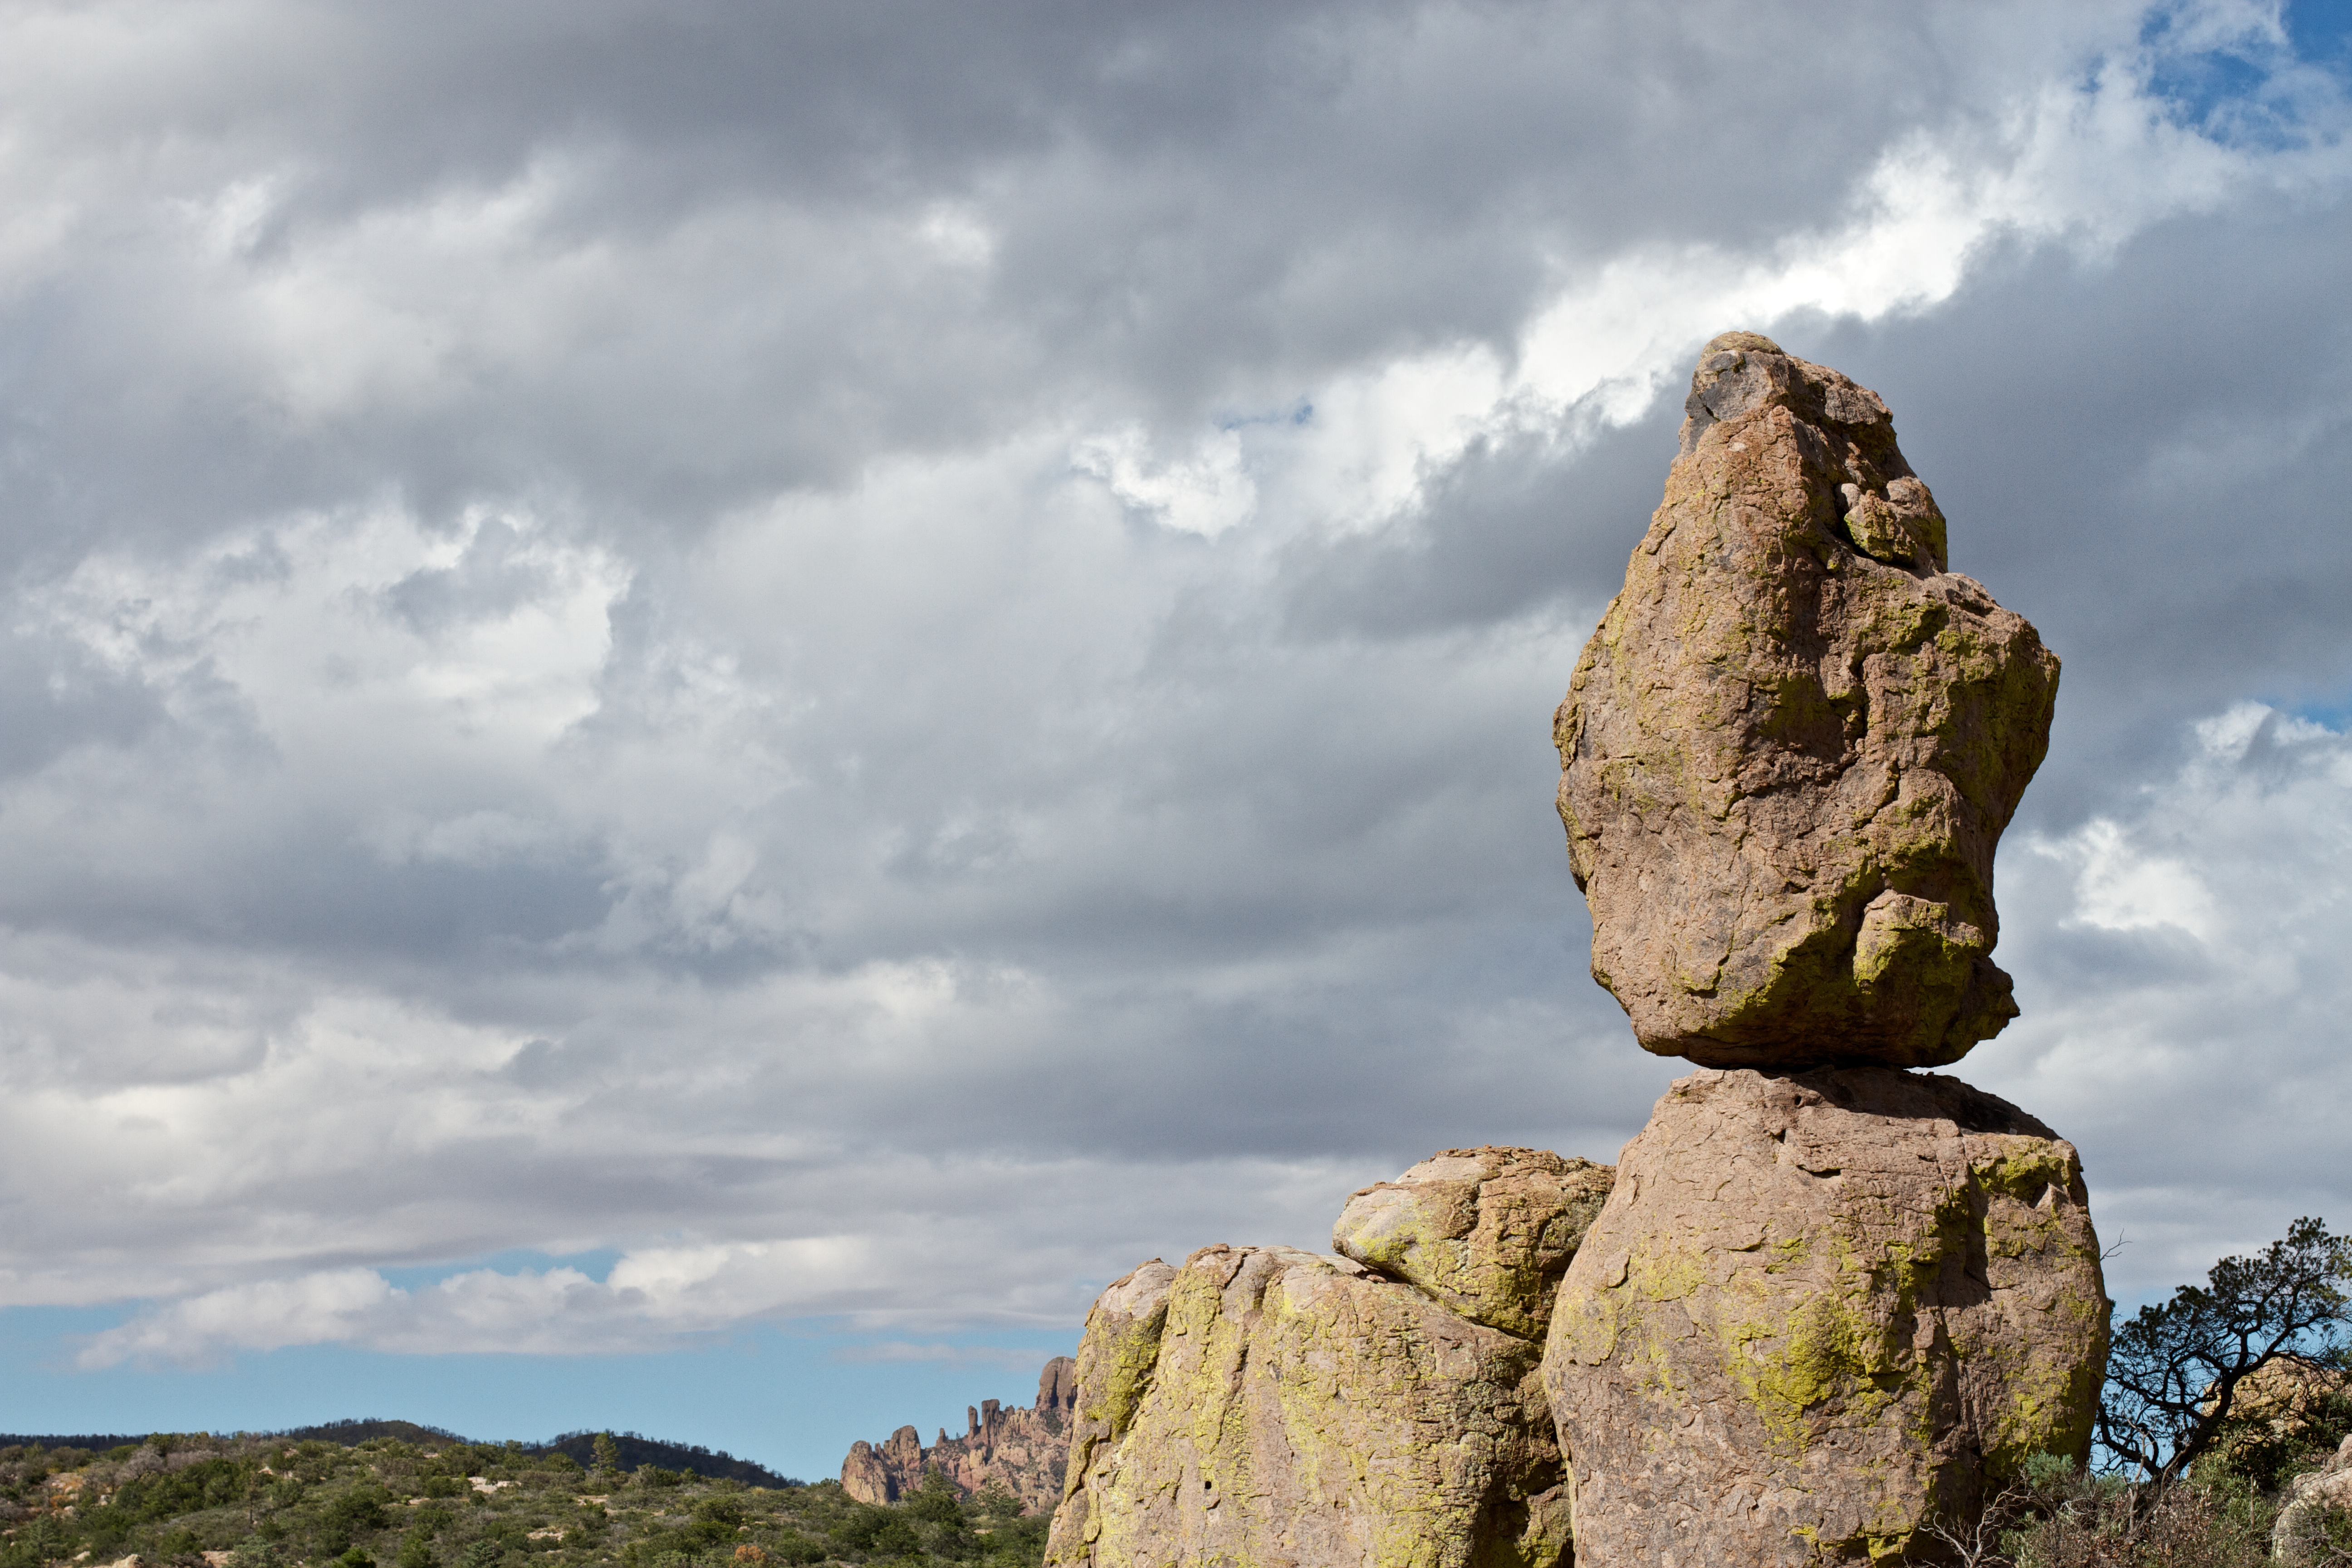
landscape, sea, coast, nature, rock, mountain, cloud, sky, hill, mountain range, monument, cliff, terrain, material, summit, geology, badlands, 2013365, landform, mountainous landforms